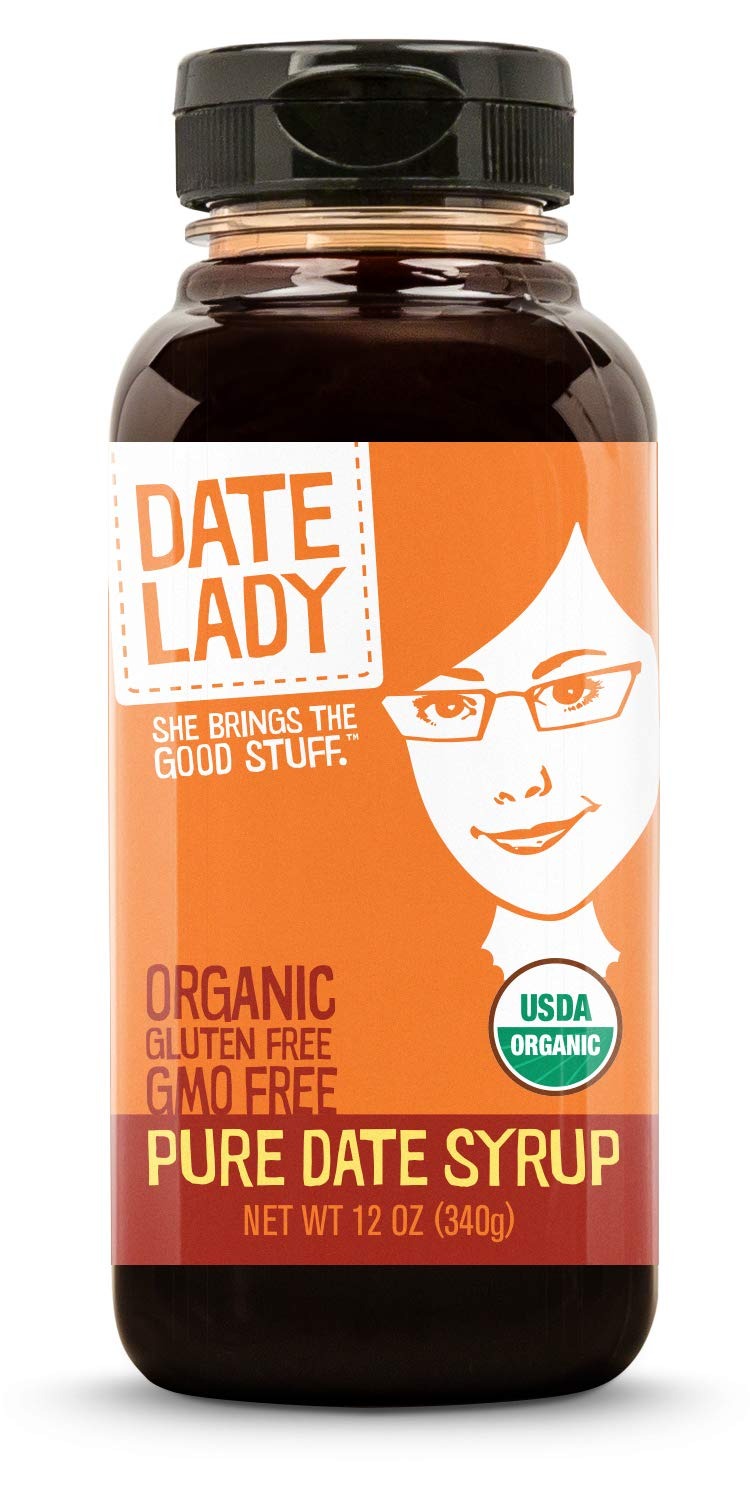
Item Name: Organic Date Syrup 12 oz Squeeze Bottle | Vegan, Paleo, Gluten-free & Kosher | Sugar Substitute | More Nutrition Than Maple Syrup or Honey
Bullet Point 1: 1 Simple Ingredient: Just Organic Dates.
Bullet Point 2: Diet Friendly: Non-Gmo, Vegan, Kosher, Paleo, Gluten Free, No Added Sugar
Bullet Point 3: Nutrient-Dense: More potassium and magnesium than maple syrup and honey.
Bullet Point 4: Many Uses: Use as an all natural sweetener in sweet and savory dishes, and baking or as a spread on toast.
Bullet Point 5: Rich in antioxidants and electrolytes. Date syrup is great for a pre or post workout to recharge fatigued muscles.
Value: 12.0
Unit: Ounce

Price: 10.29